University of Alabama Observatory

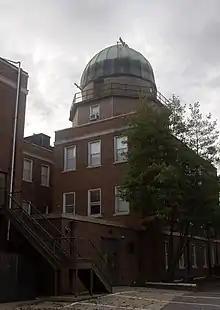

The University of Alabama Observatory is an astronomical observatory owned and operated by the University of Alabama in Tuscaloosa, Alabama. The new domed observatory was built atop Gallalee Hall, completed in 1949. It replaced the Old Observatory, which had been in use from 1849 until the 1890s. Initially equipped with a refracting telescope, this was the university's primary telescope from 1950 until 2004. The old telescope was removed and then sold to an antique telescope collector to make way for the new instrument. A new Ritchey-Chrétien reflector, manufactured by DFM Engineering, was installed in 2005.